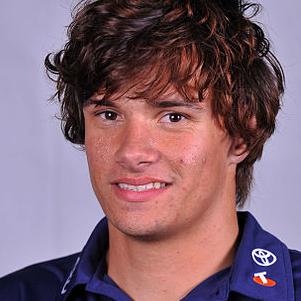
Age: 19